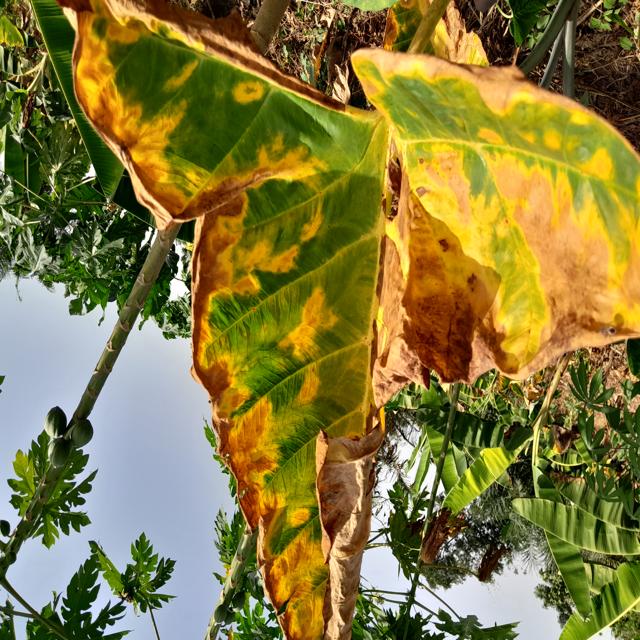
Label: Late_Blight